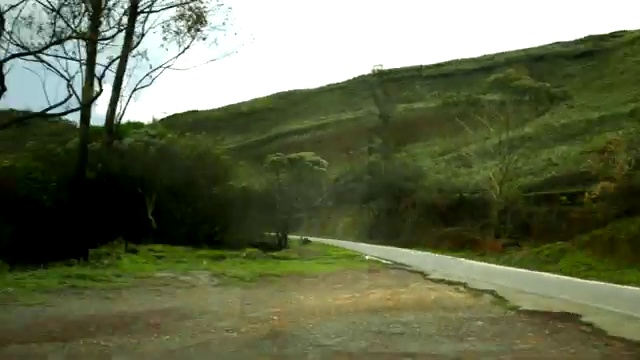
Fire: no
Smoke: no